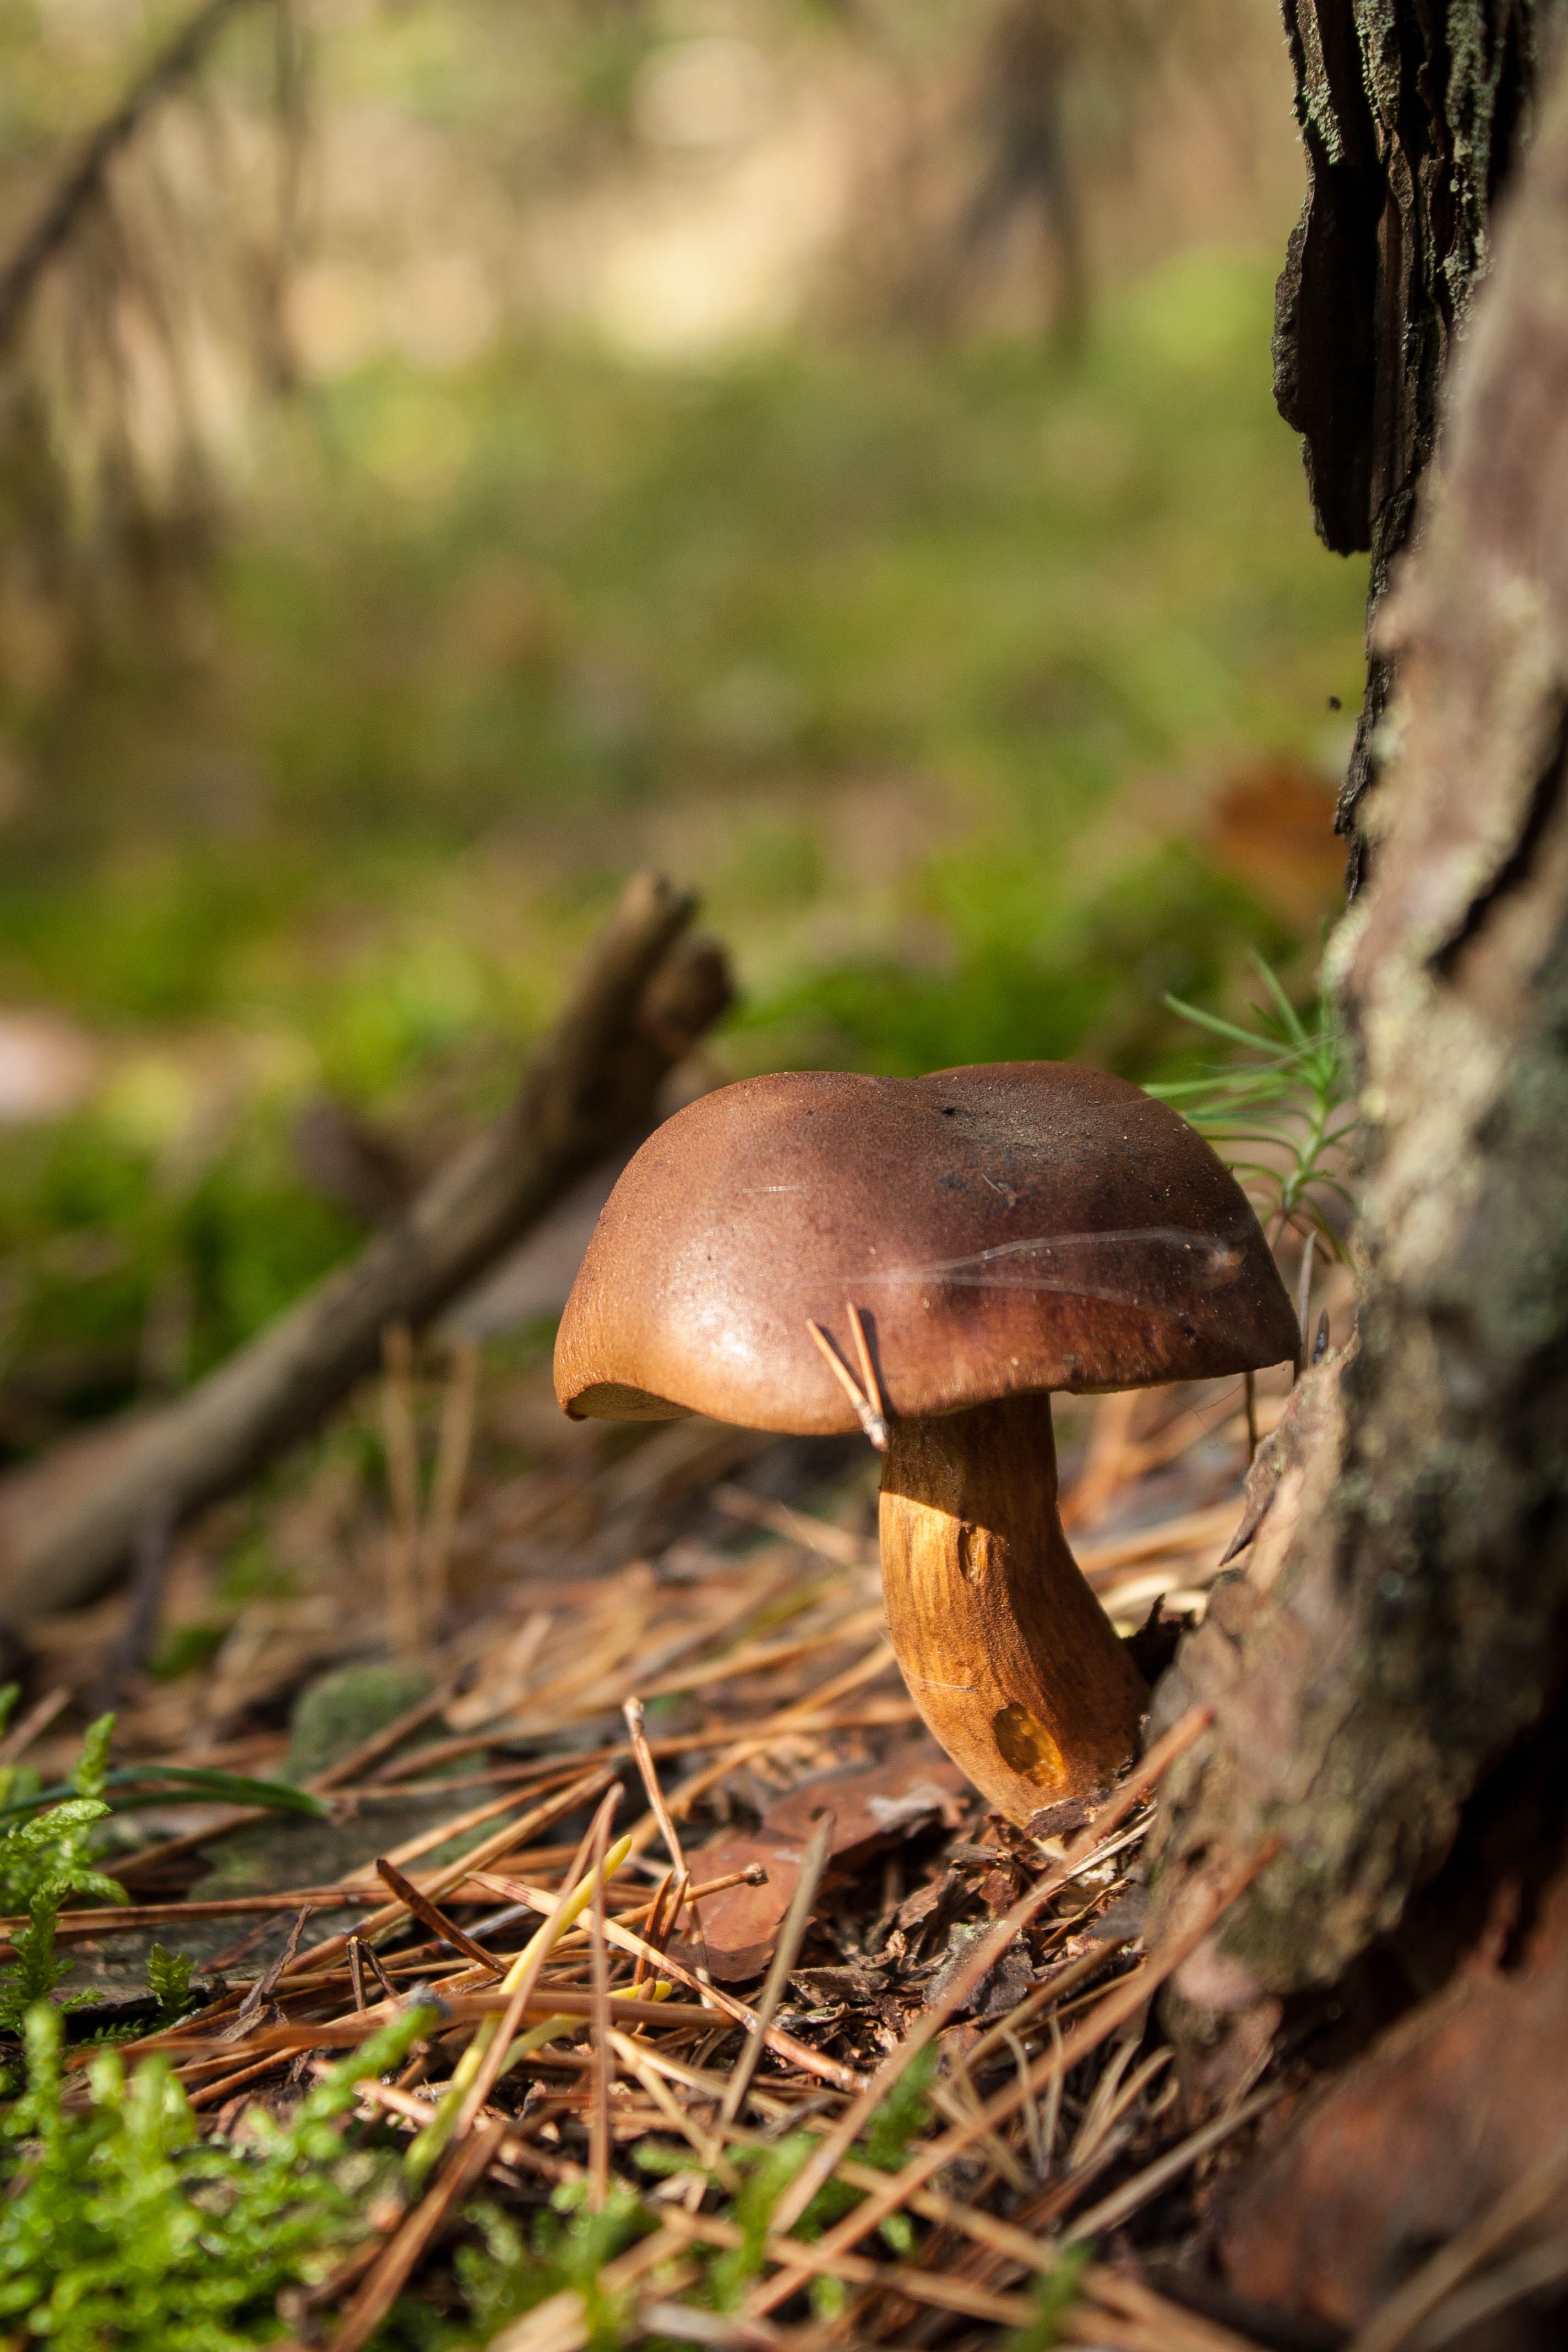
tree, nature, forest, leaf, wildlife, autumn, mushroom, flora, fauna, close up, fungus, dogs, mushrooms, litter, bronze, woodland, habitat, bolete, auriculariales, macro photography, chestnut boletus, oyster mushroom, edible mushroom, natural environment, agaricomycetes, agaricaceae, penny bun